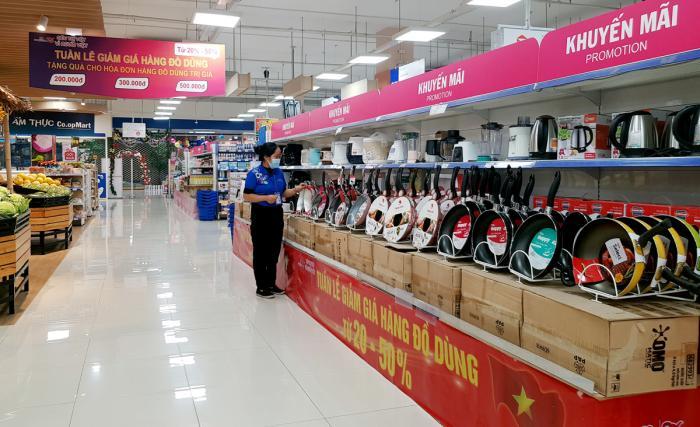
có nhiều cái chảo đang được bày ra ngay trước mặt người phụ nữ